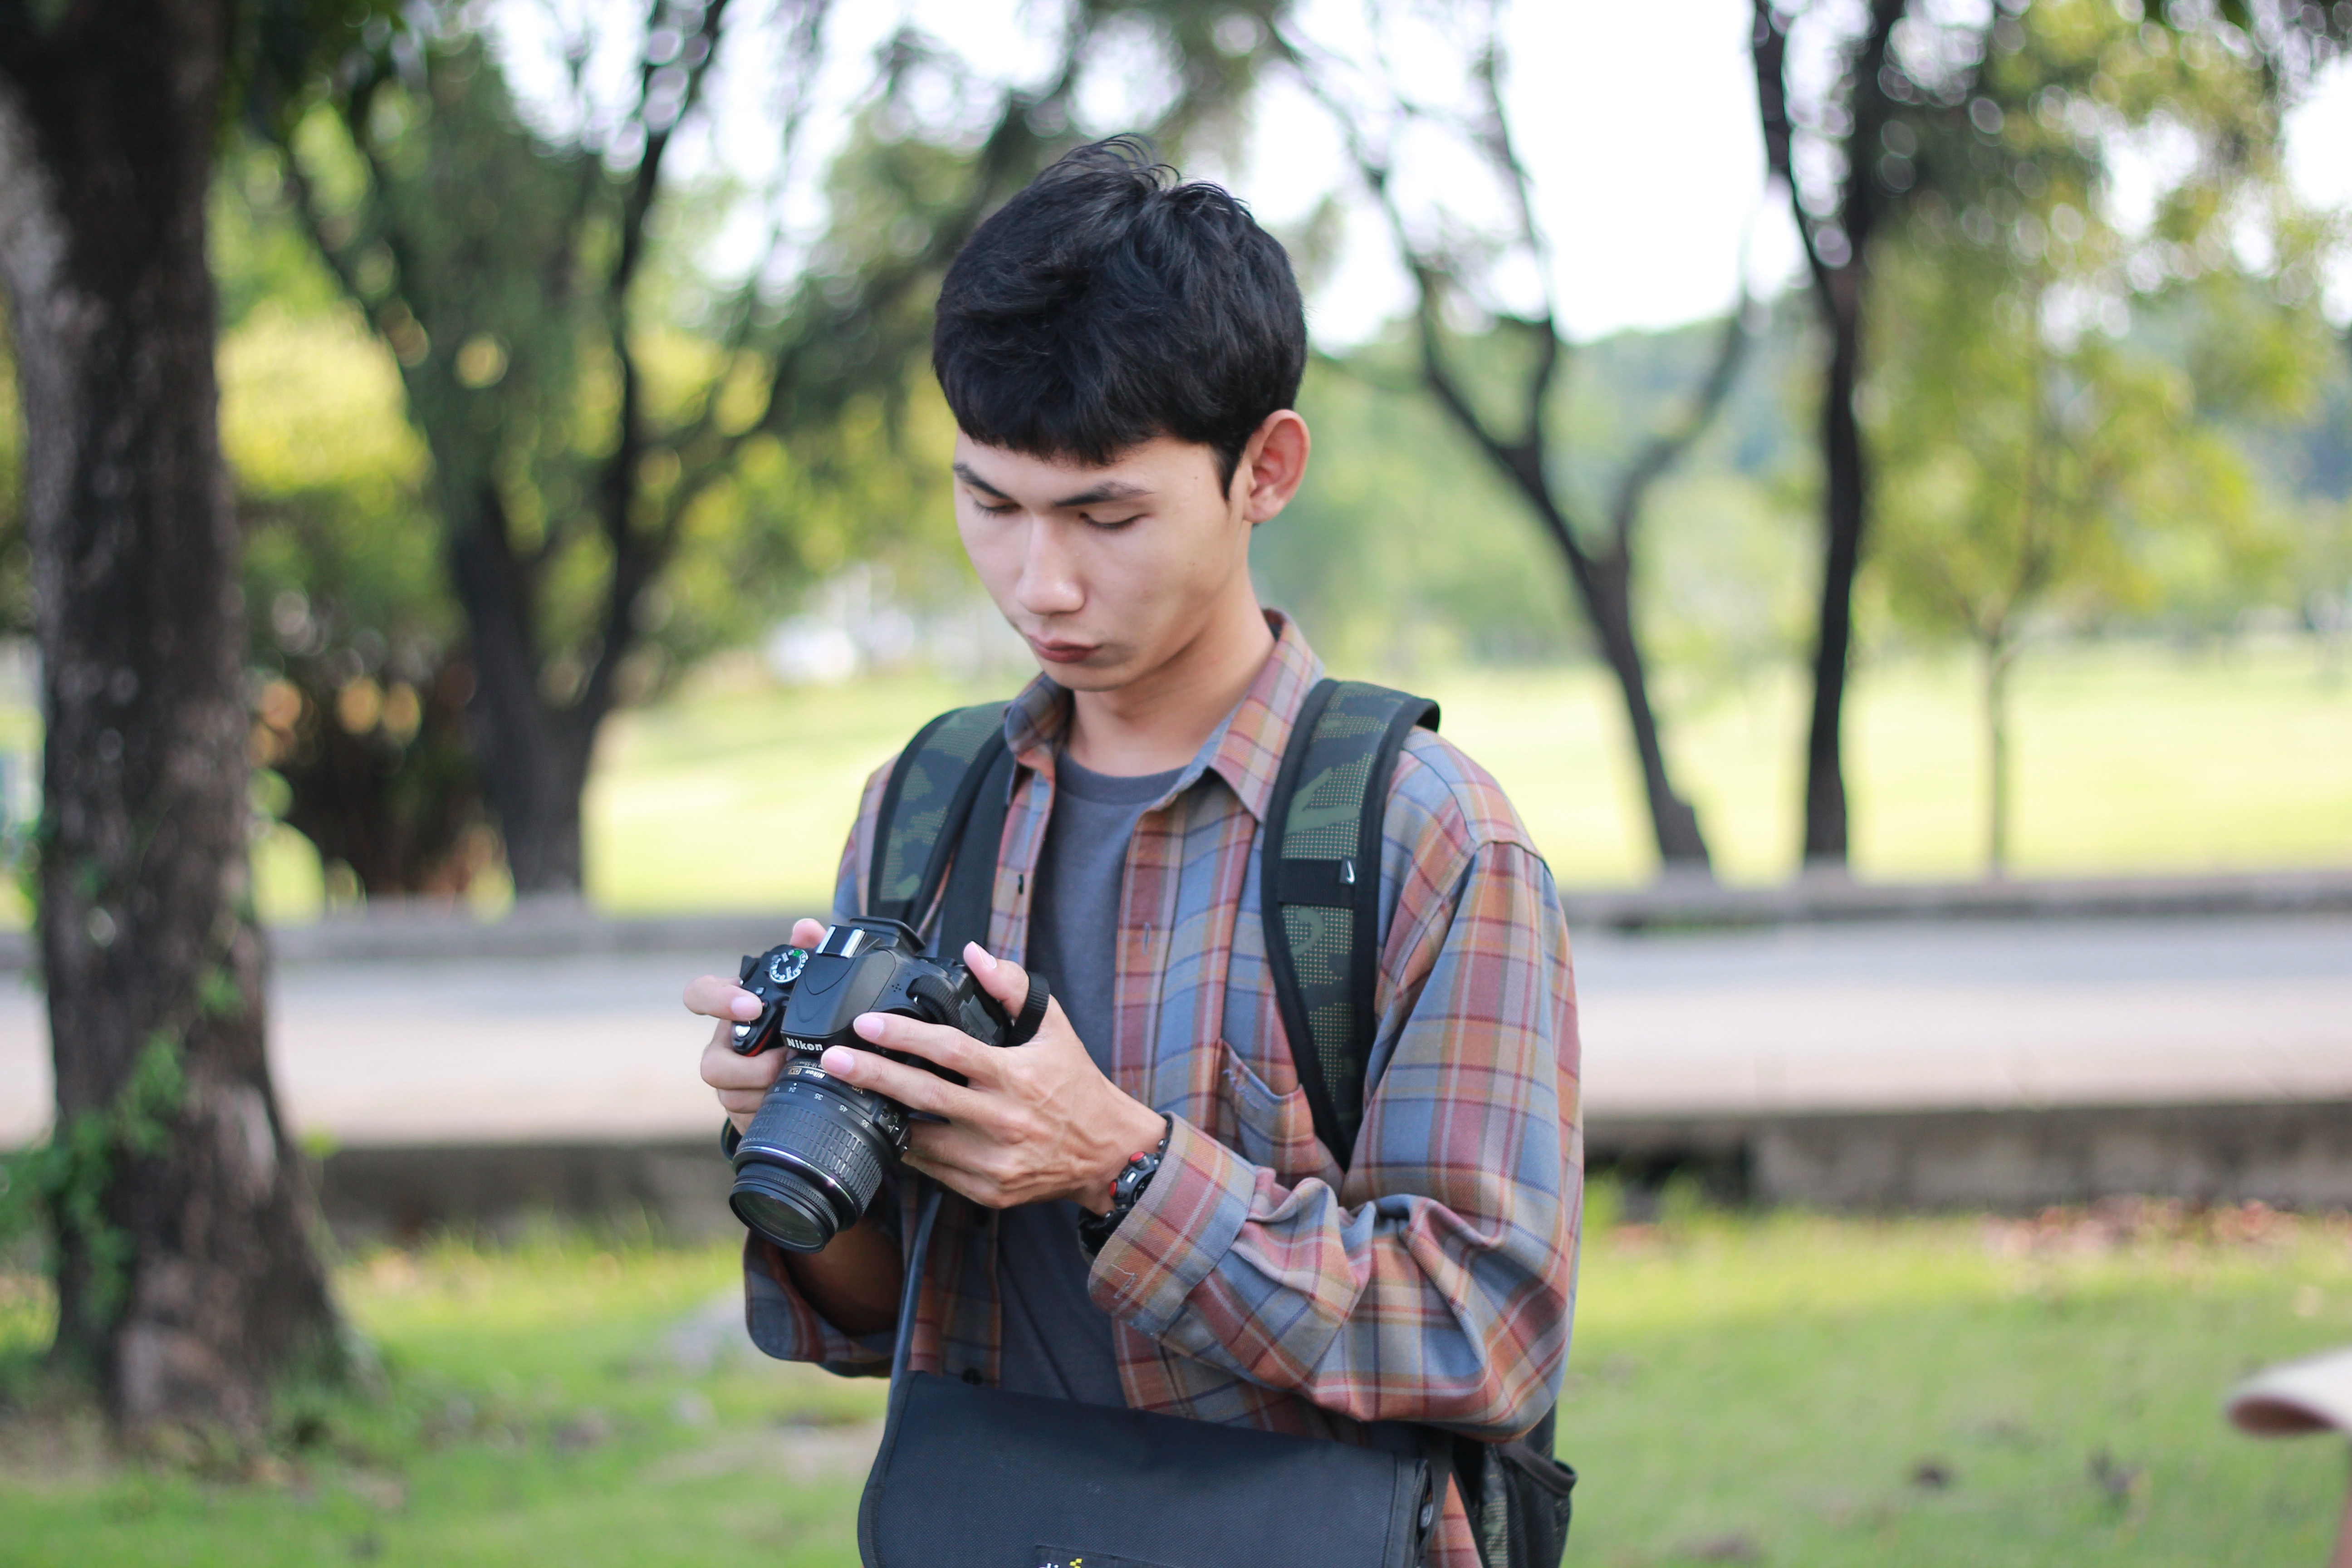
man, person, people, photography, rain, male, spring, men, portrait photography, the camera